Late Middle Ages

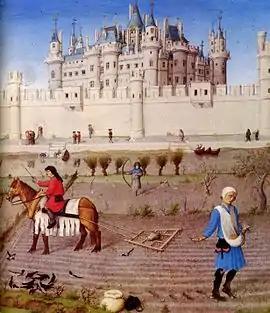
Peasants preparing the fields for the winter with a harrow and sowing for the winter grain. The background shows the Louvre castle in Paris, ; October as depicted in the Très Riches Heures du Duc de Berry.

Avignon was the seat of the papacy from 1309 to 1376. With the return of the Pope to Rome in 1378, the Papal State developed into a major secular power, culminating in the morally corrupt papacy of Alexander VI. Florence grew to prominence amongst the Italian city-states through financial business, and the dominant Medici family became important promoters of the Renaissance through their patronage of the arts. Other city-states in northern Italy also expanded their territories and consolidated their power, primarily Milan, Venice, and Genoa. The War of the Sicilian Vespers had by the early 14th century divided southern Italy into an Aragon Kingdom of Sicily and an Anjou Kingdom of Naples. In 1442, the two kingdoms were effectively united under Aragonese control.